Juan Vázquez de Mella

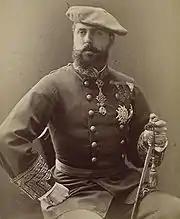
Carlos VII

Acting on Carlos VII's order de Mella resigned from the parliament in 1898 and did not take part in the 1899 elections. At that time the Carlists were mounting a coup supposed to topple the Restoration regime; de Mella contributed propaganda wise, fathering ambiguous press notes and public addresses. Following another visit to Venice in 1899 he entered a Carlist junta entrusted with wartime preparations. As the claimant developed doubts, in 1900 de Mella seemed to side with those determined to rise even in case no order is given, though there is no evidence that he actually instigated the rising, which boiled down to a series of minor October 1900 revolts known as . In the aftermath his Madrid house was raided by the police, which seemed minor inconvenience compared to wrath of the claimant. Suspecting the entire party leadership of treason, he ordered de Mella out of "Correo".